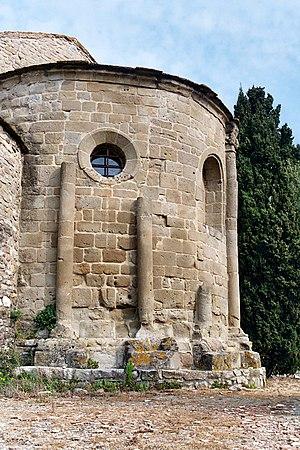
France - Languedoc - Aude - Azille - Chapelle Saint-Étienne de Vaissière
La chapelle Saint-Étienne de Vaissière est une église romane située à Azille dans le département français de l'Aude en région Occitanie.